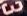
Number: 3